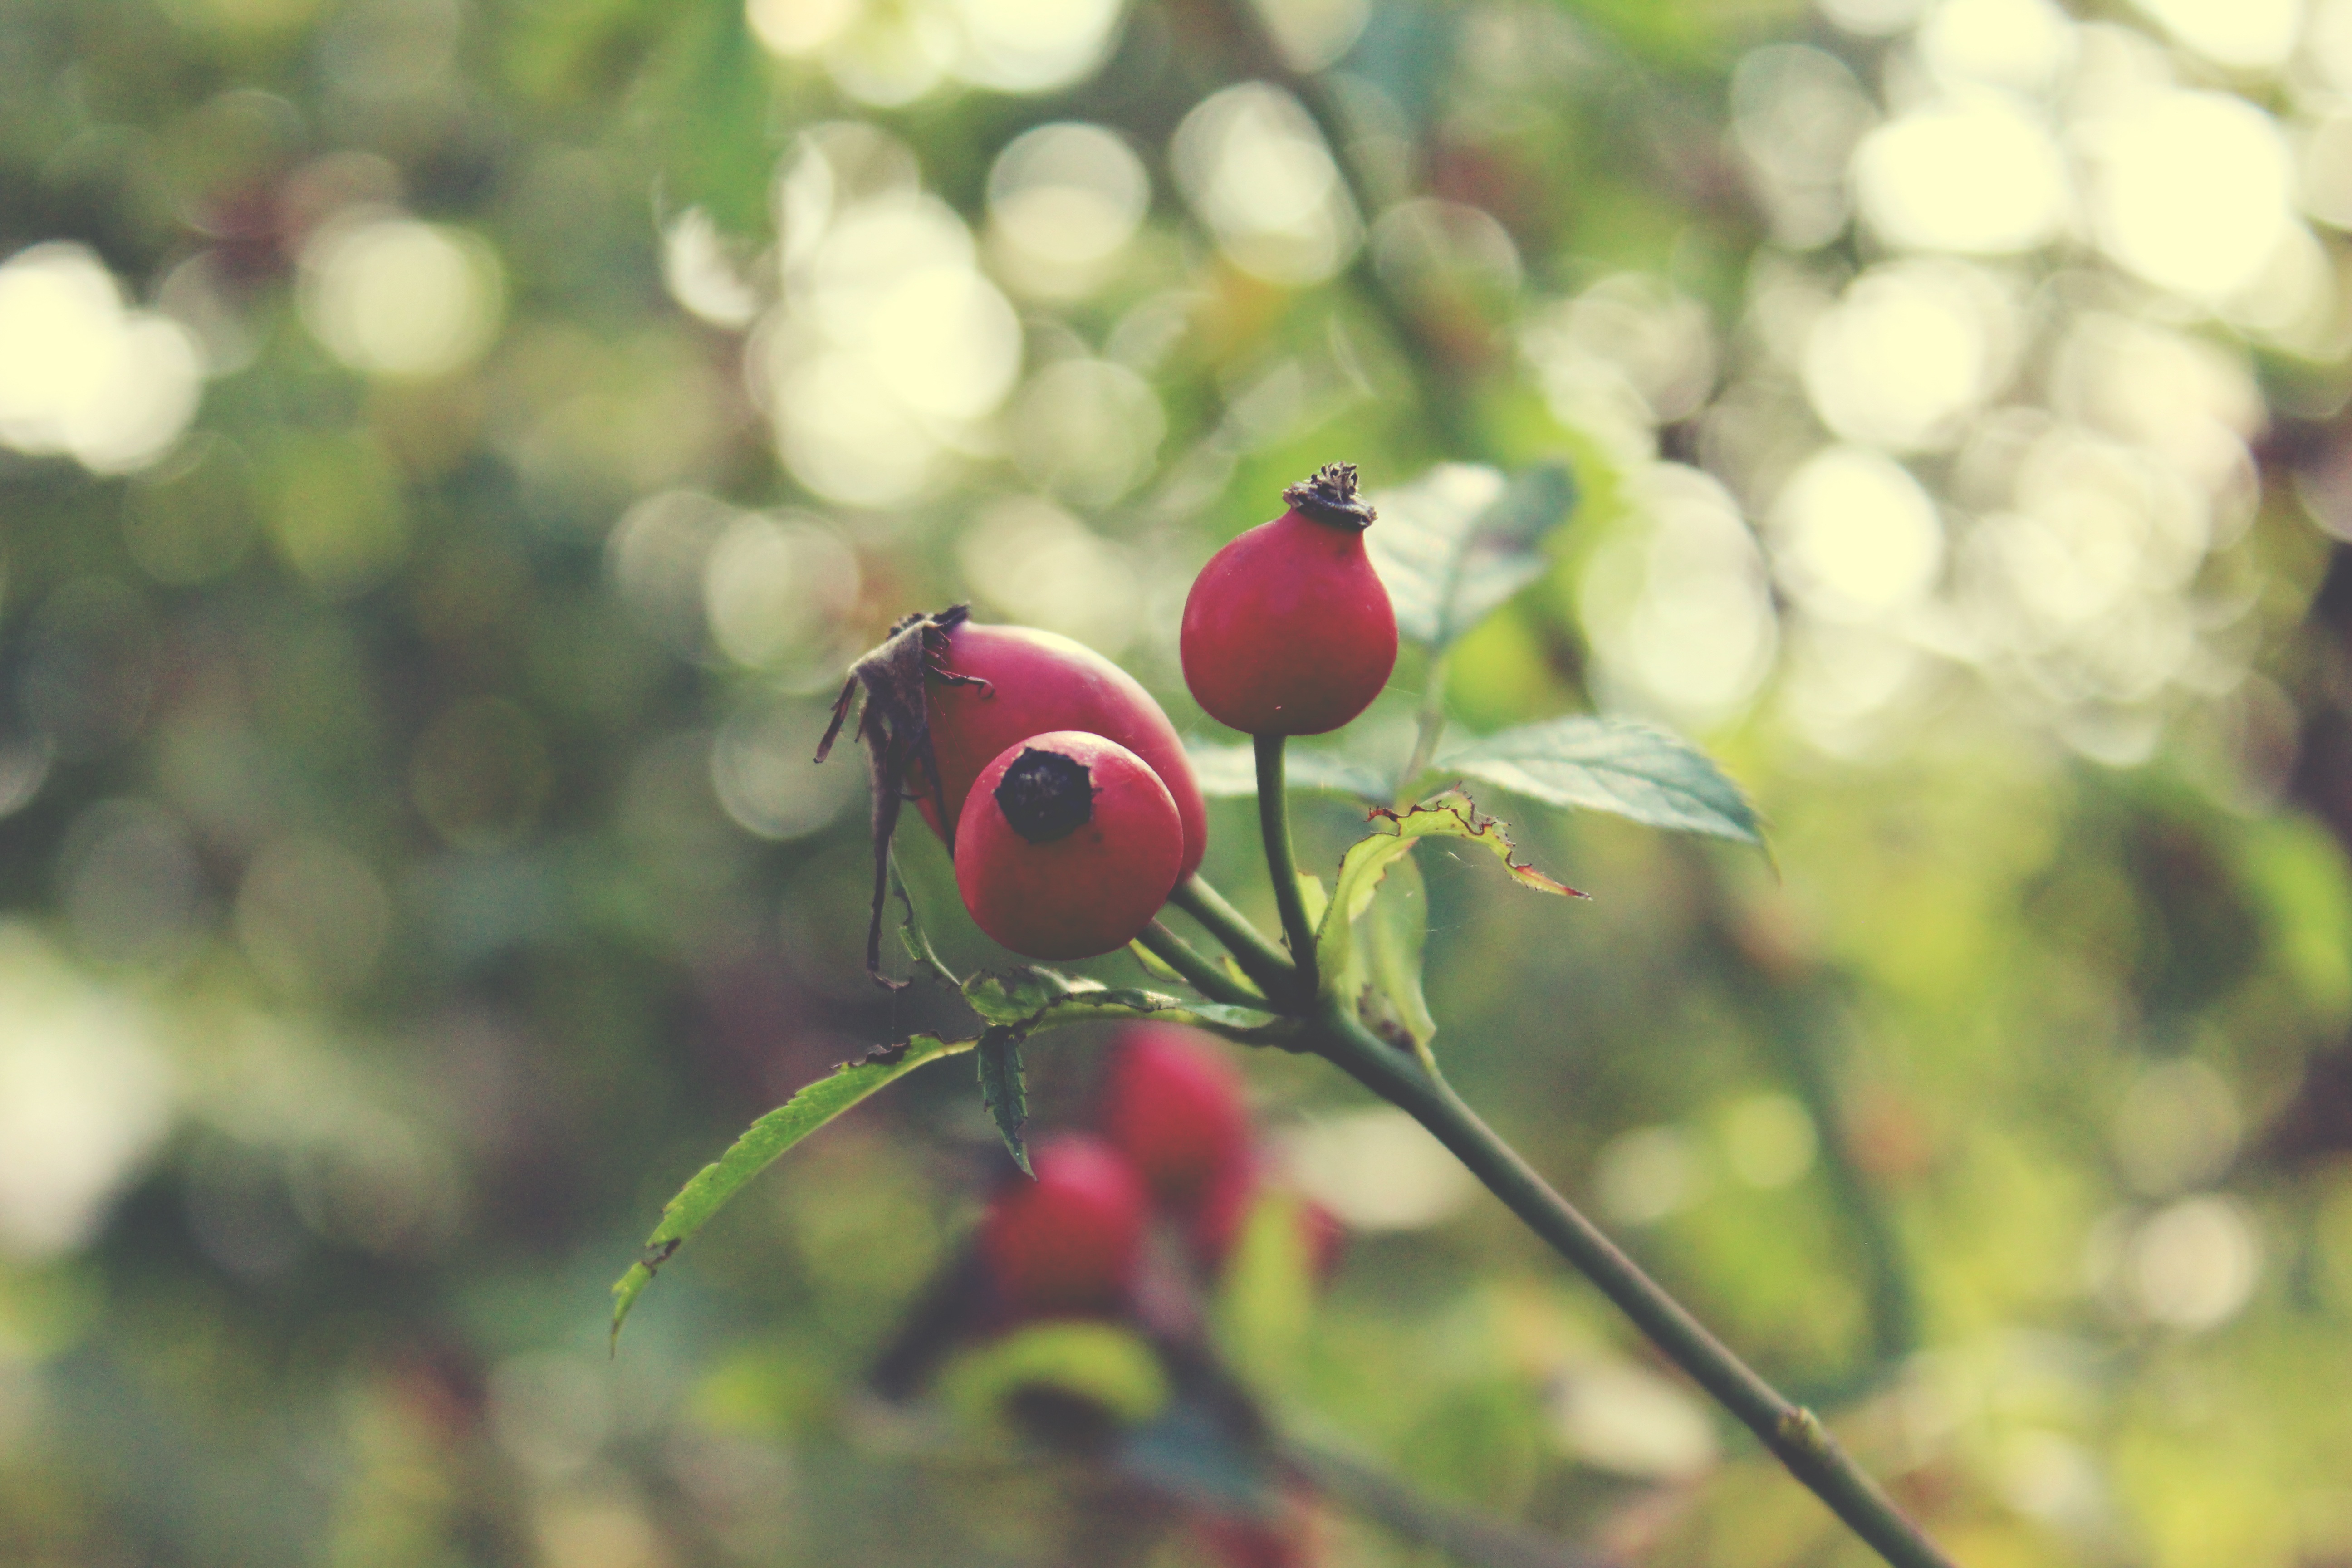
tree, nature, branch, blossom, plant, photography, fruit, sunlight, leaf, flower, petal, rose, food, green, red, produce, autumn, botany, closeup, flora, botanical, fauna, wildflower, close up, shrub, seasonal, bud, hip, rose hip, macro photography, dog rose, flowering plant, land plant